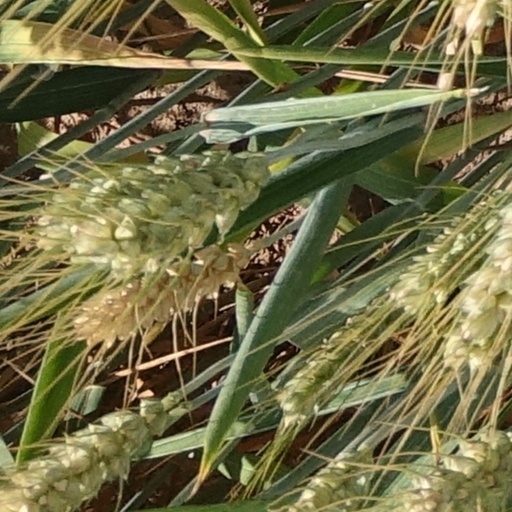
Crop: wheat